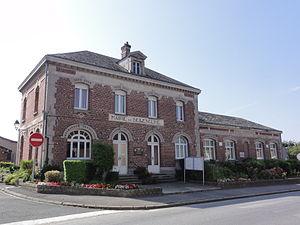
Bellenglise (Aisne) mairie et école
Bellenglise est une commune française située dans le département de l'Aisne, en région Hauts-de-France.